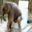
Label: elephant